SMS Heimdall

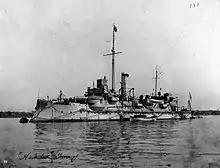
early in her career

The ship remained out of service until 8 August 1897, when she was recommissioned to take part in annual fleet maneuvers as part of II Battle Squadron, under the command of "KK" Oskar von Truppel. While steaming in Danish waters on 8 September, suffered a serious accident and had to return to Kiel for repairs at the there. The ship was reactivated on 26 July 1898, "KK" Hermann Lilie serving as her captain, for the annual fleet exercises that concluded on 29 September, and was thereafter decommissioned again. was next recommissioned for the fleet maneuvers of 1900, which lasted from 24 July to 29 September. The ship was commanded by "KK" Malte von Schimmelmann at that time. She was thereafter taken into hand at the in Kiel for a major modernization that lasted into 1902. As in previous years, the ship was reactivated to take part in summer training exercises from July to September in 1902 and 1903. "KK" Hartwig von Dassel and "KK" Paul Schlieper served as the ship's commander during the 1902 and 1903 reactivations, respectively. She was thereafter allocated to the reserve fleet, being reactivated just once more for maneuvers in the following ten years, in 1909. The ship's captain at that time was (Frigate Captain) Carl Hollweg.